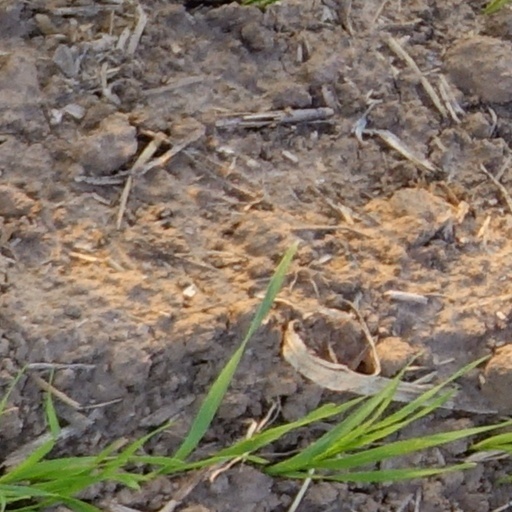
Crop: wheat